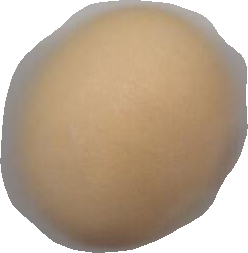
Variety: Grobogan